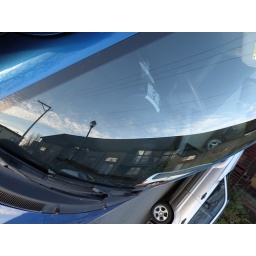
Strathcona street as seen in car window